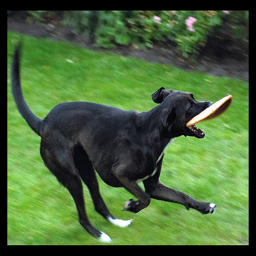
A black dog running across a green field with a frisbee in it's mouth.
A very cute black dog playing with a disc.
a close up of a dog with a frisbee in its mouth
The dog is catching the Frisbee while outside.
A dog in an action shot, catching a frisbee.